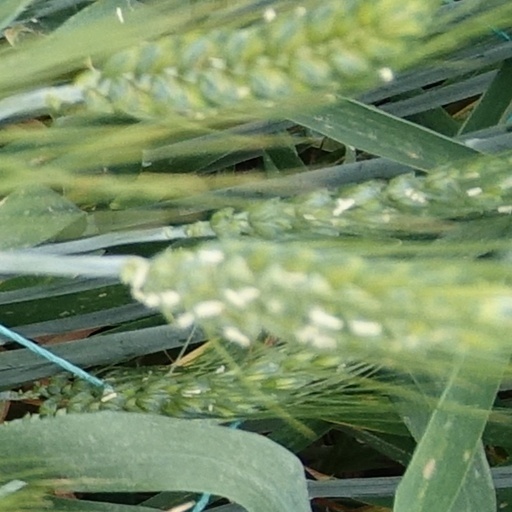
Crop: wheat